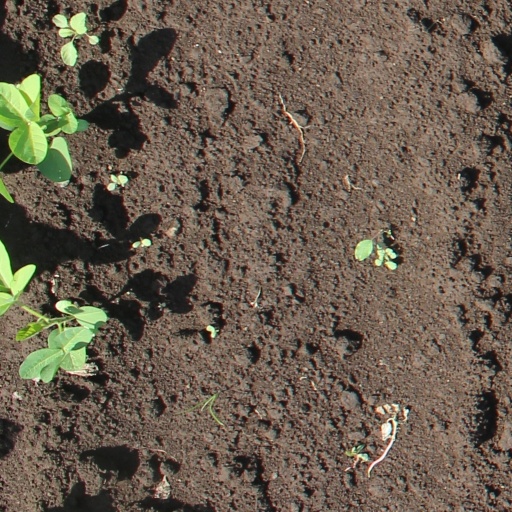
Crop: soybean